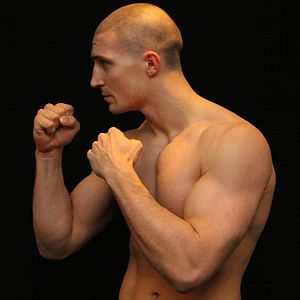
Bender (efternavn) / Bærere af efternavnet / Danskere
Michael Grandorf Bender
Michael Grandorf Bender
Bender er et efternavn som er af britisk og tysk oprindelse. Den britiske variant af navnet kommer af Benden eller Benbow. Den tyske variant er en form af Fassbinder, der findes flere varianter av navnet; Fassbinder, Fassbender, Fasbender, Fassbind og Binder.